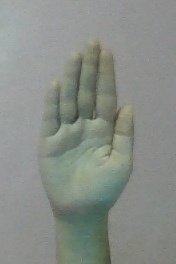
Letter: seen